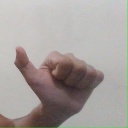
अक्षर: त